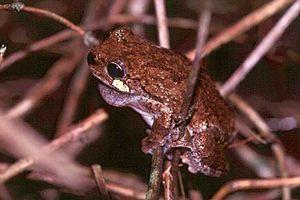
Dryophytes chrysoscelis parfois appelé Rainette criarde, est une espèce d'amphibien de la famille des Hylidae.